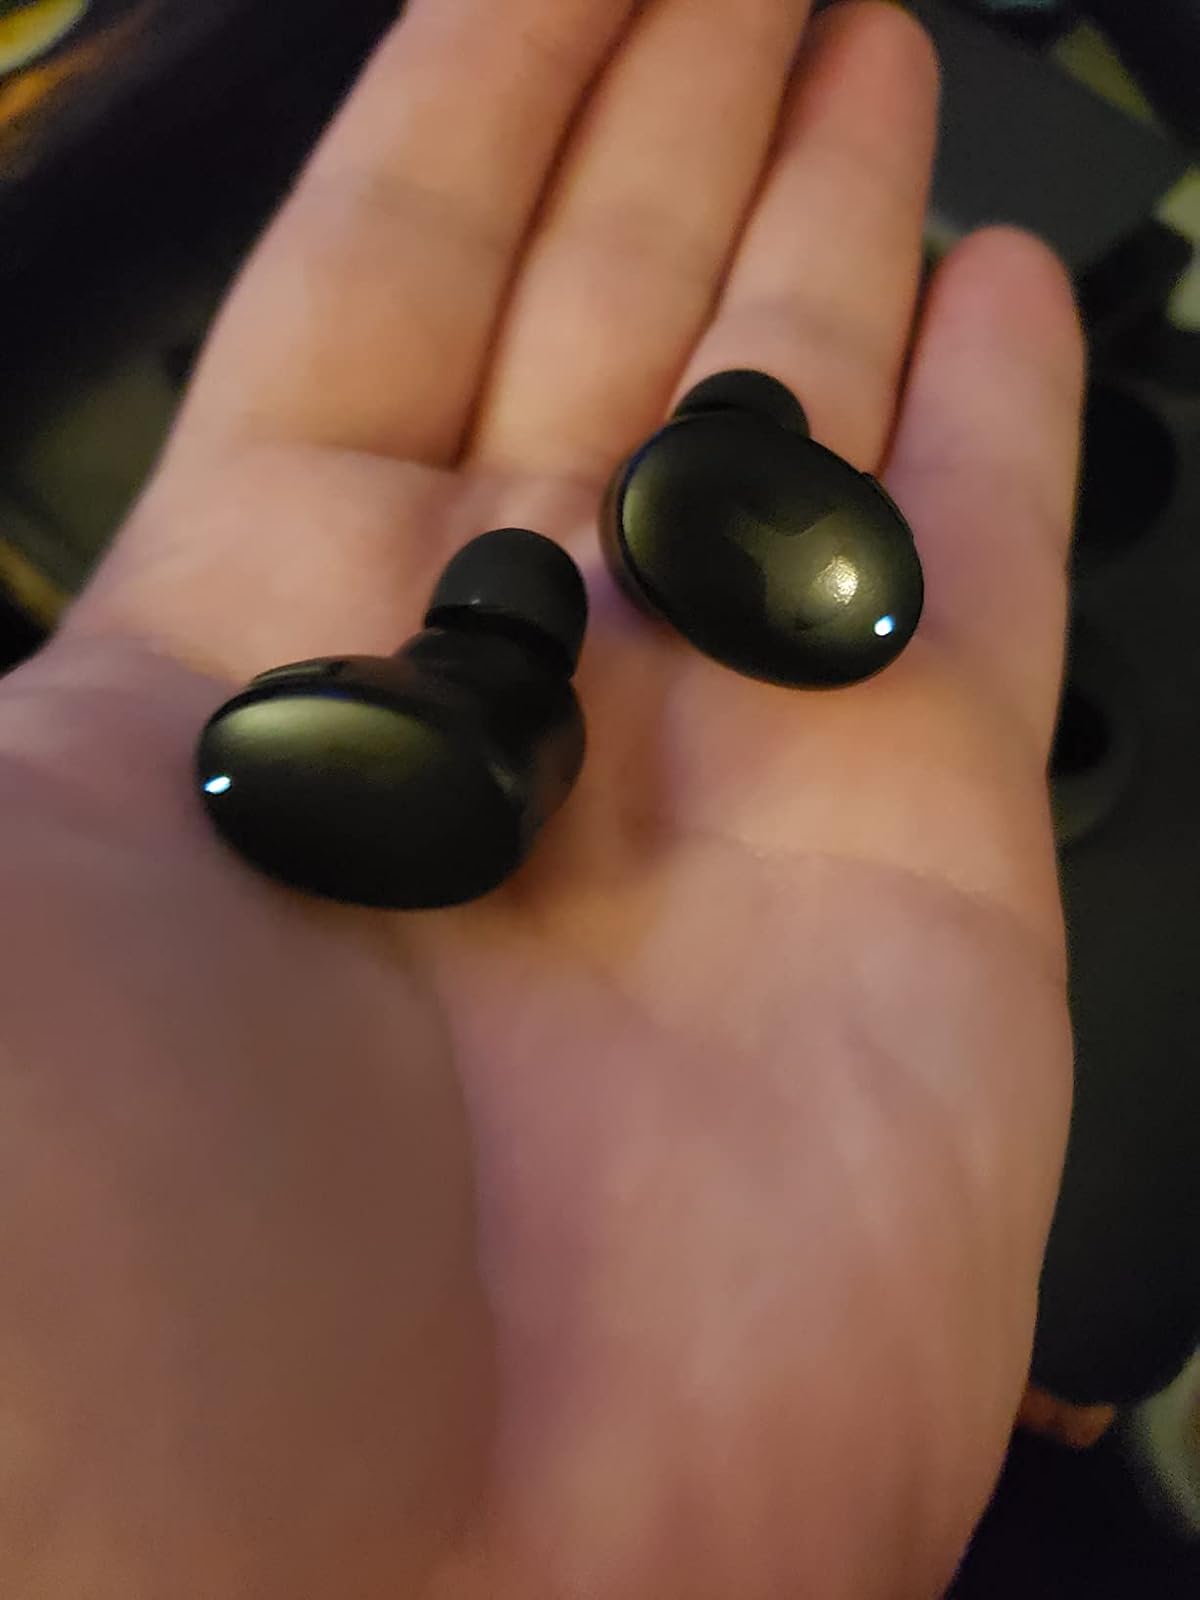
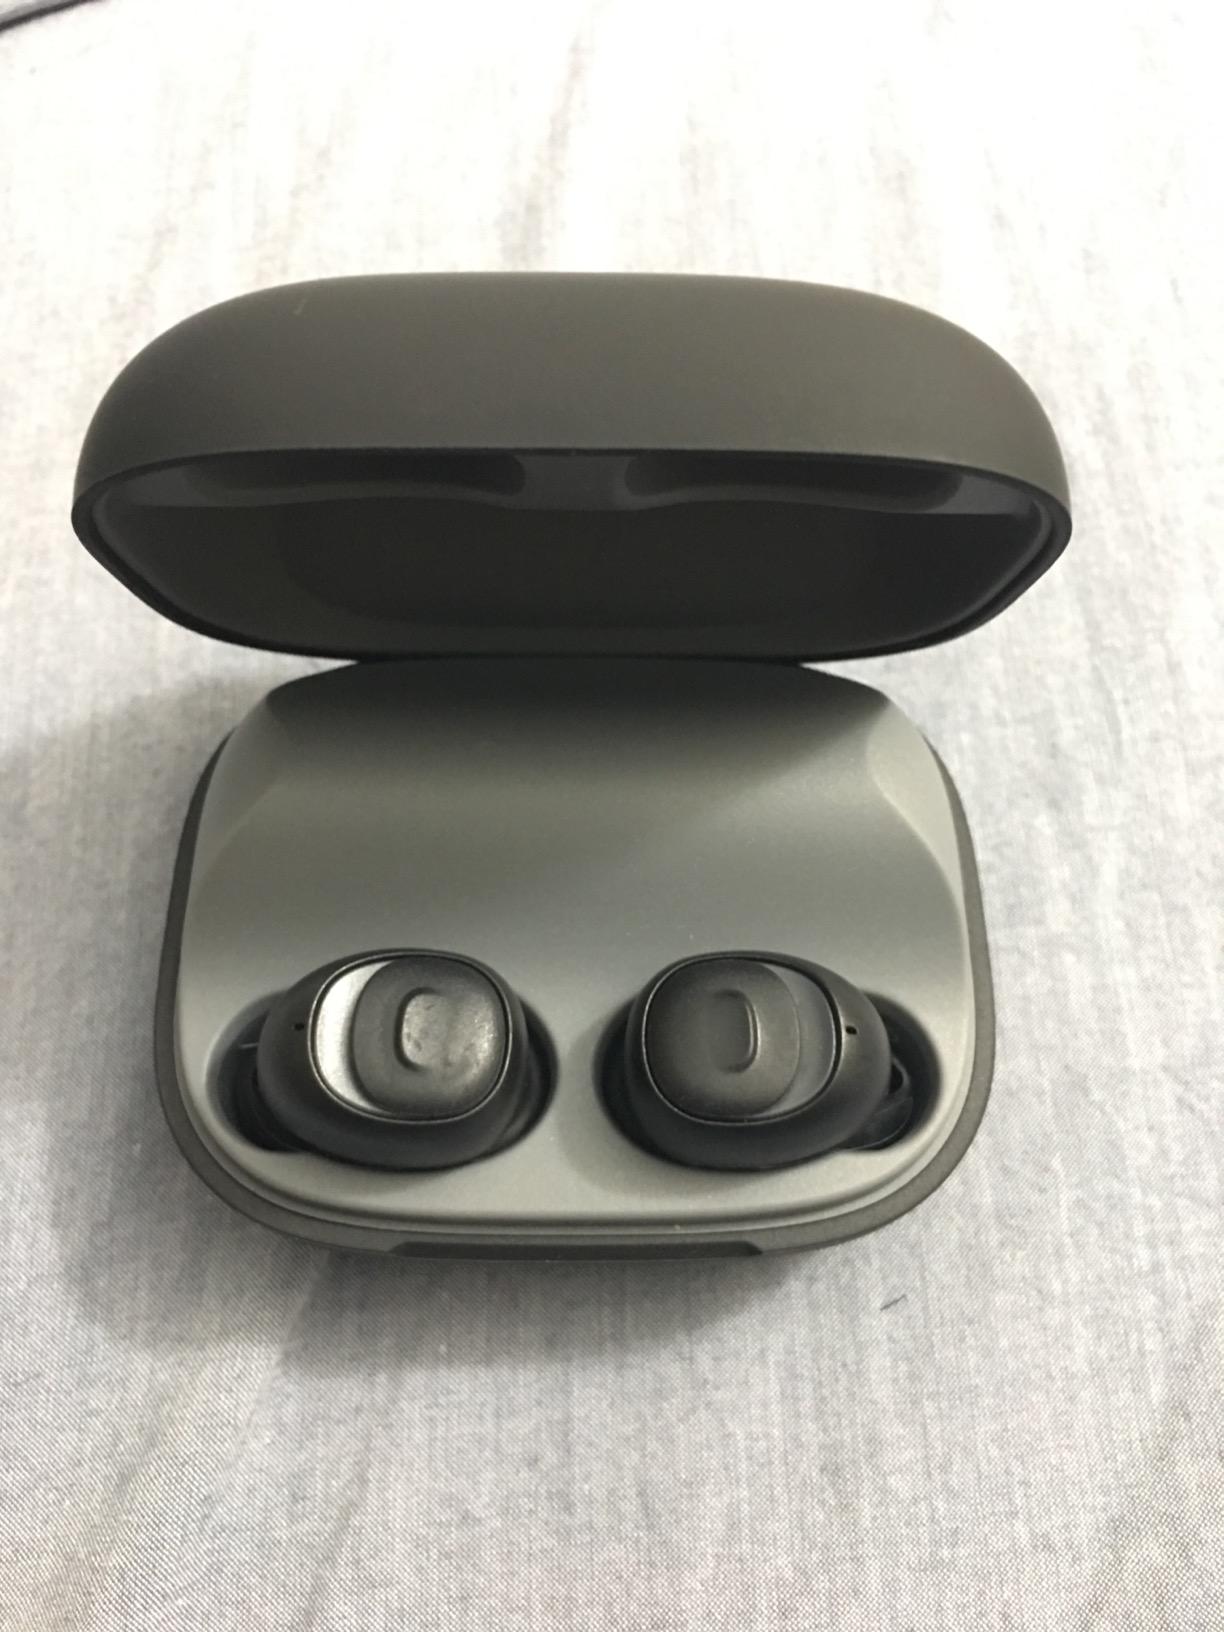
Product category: earbuds
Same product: no